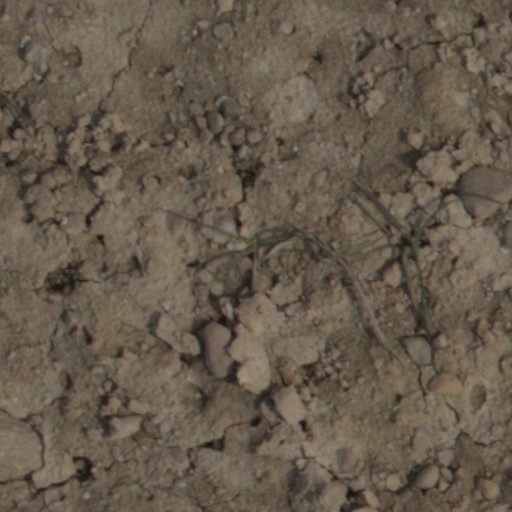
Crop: wheat